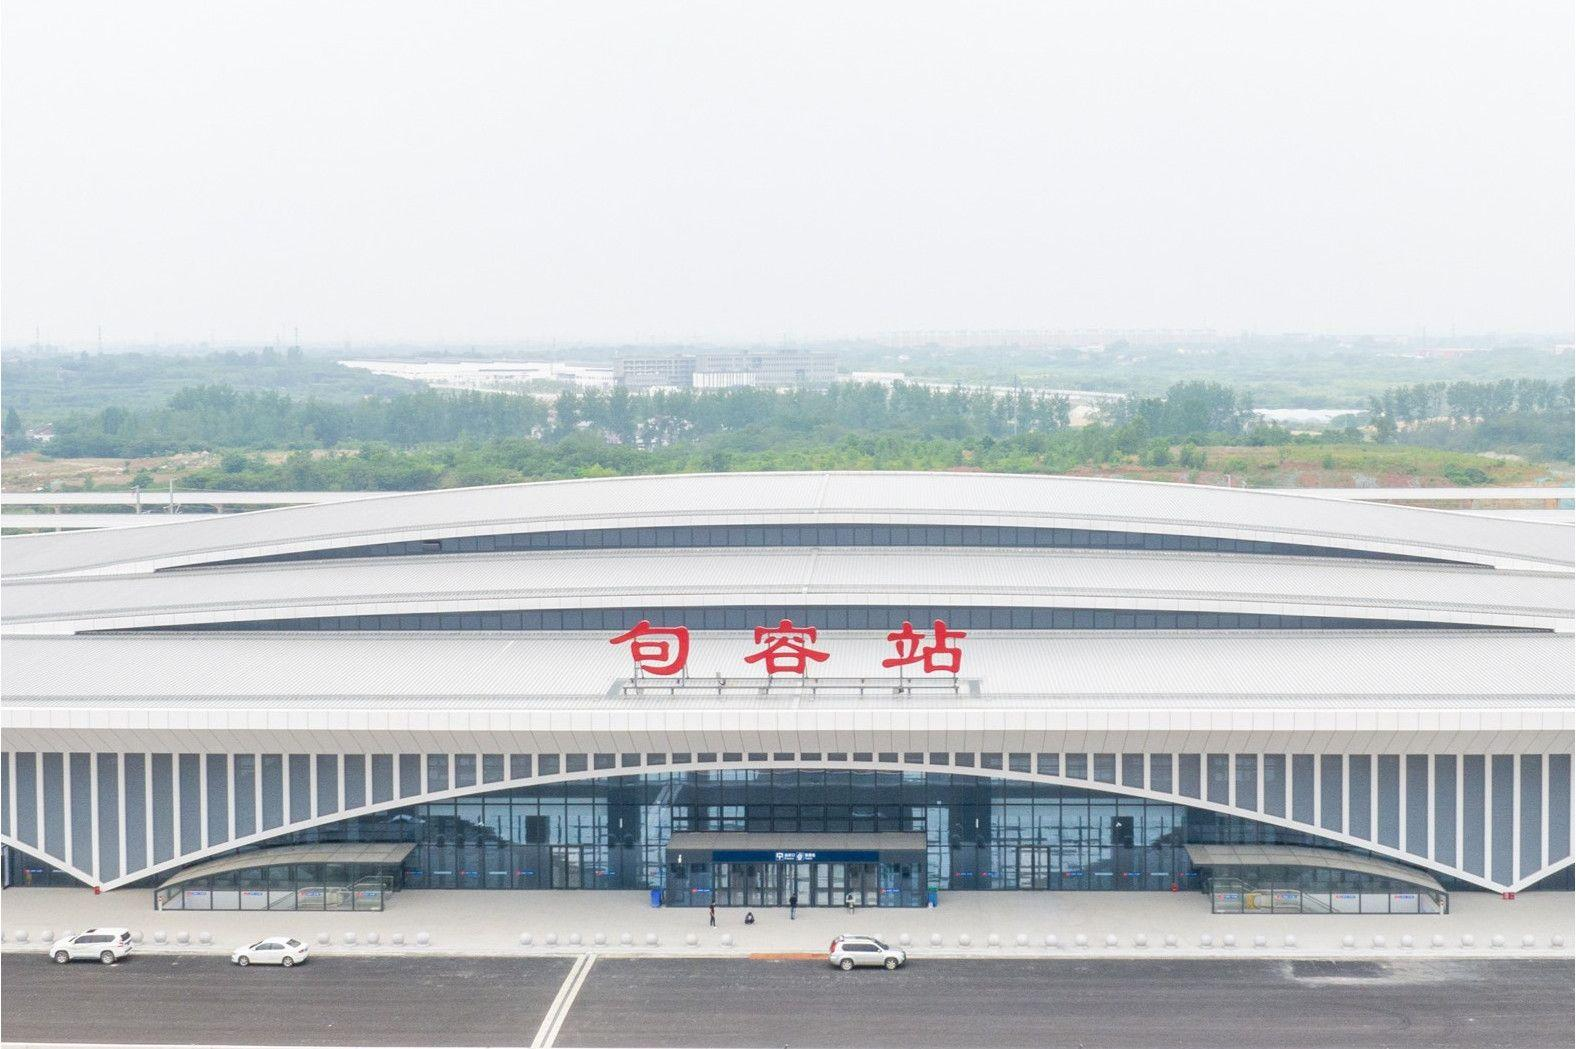
地标名称：句容站
所在城市：镇江市·句容市